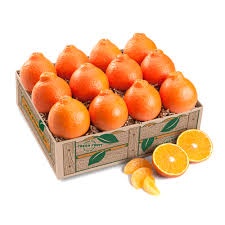
Label: mandarine